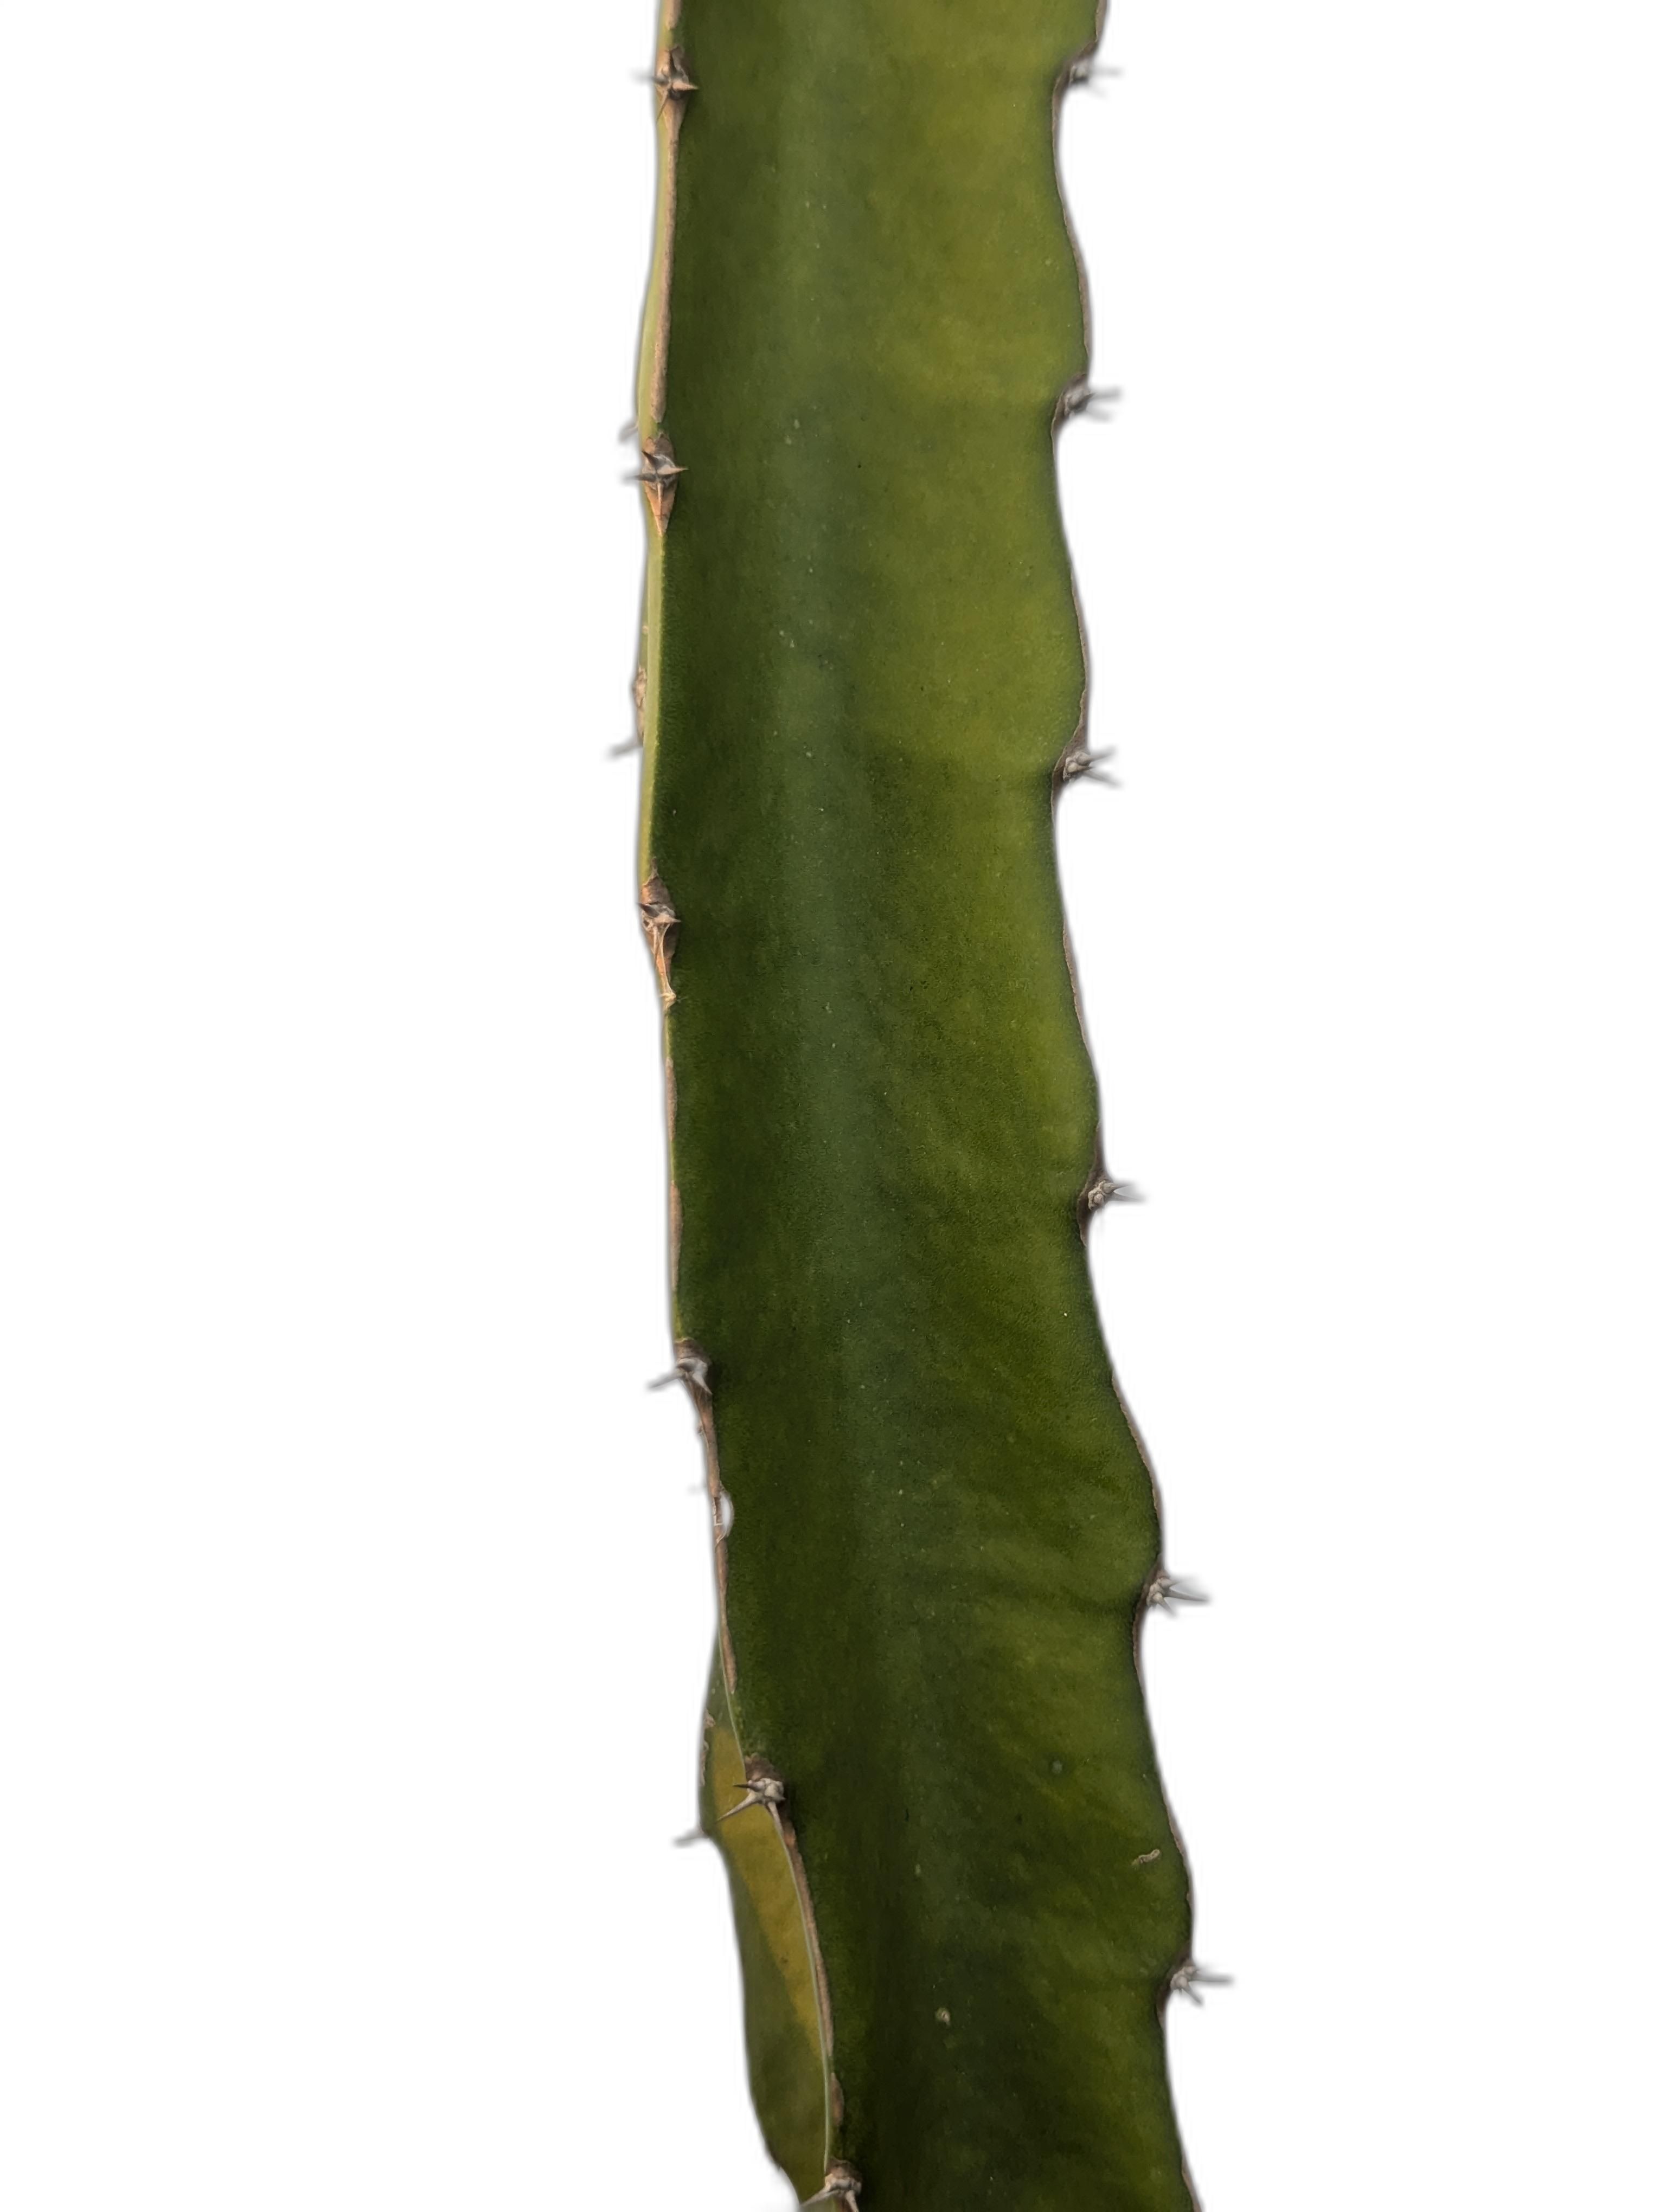
Label: Good leaf